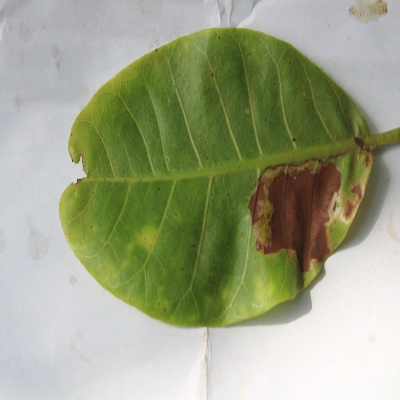
Crop: Cashew
Condition: leaf miner